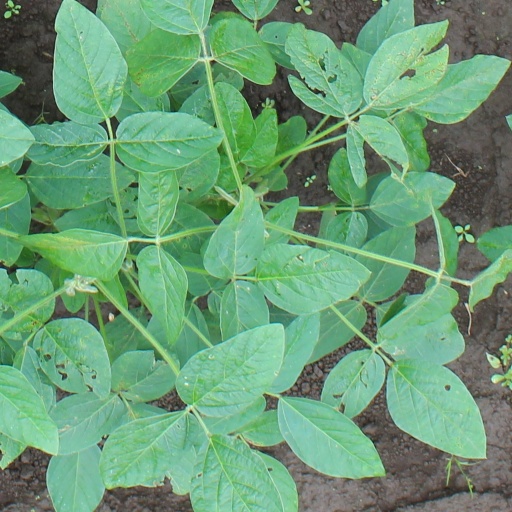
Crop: soybean